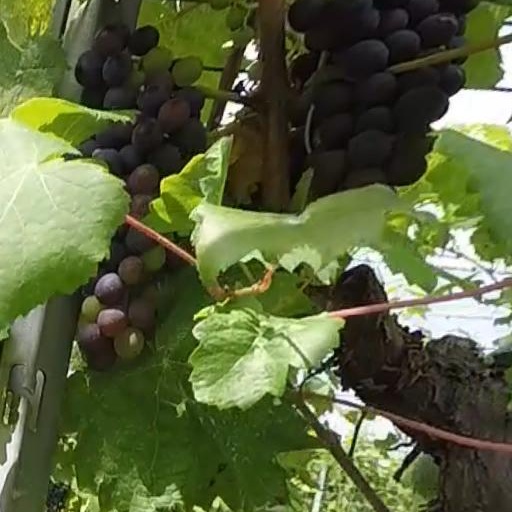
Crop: grape